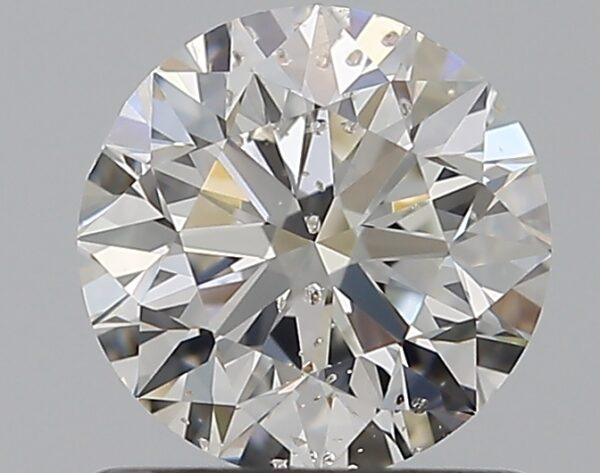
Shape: round
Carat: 0.9
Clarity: SI2
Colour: H
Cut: VG
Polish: EX
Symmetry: VG
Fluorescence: N
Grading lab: GIA
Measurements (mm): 6.06 x 6.13 x 3.88